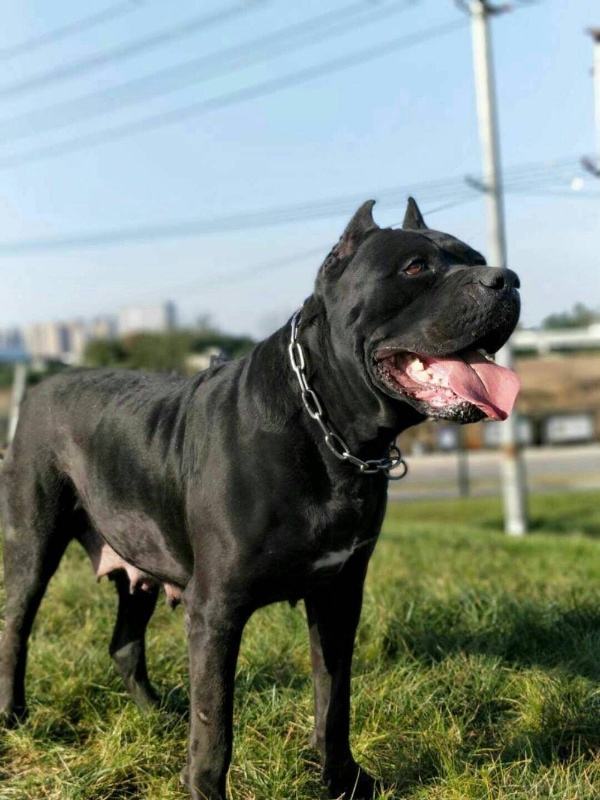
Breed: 253-n000105-Cane_Carso